Galway Senior Hurling Championship

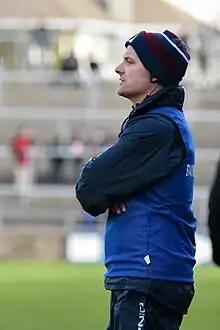
Micheál Donoghue managed Clarinbridge to the 2010 championship.

Managers in the Galway Championship are involved in the day-to-day running of the team, including the training, team selection, and sourcing of players. Their influence varies from club-to-club and is related to the individual club committees. The manager is assisted by a team of two or three selectors and a backroom team consisting of various coaches.